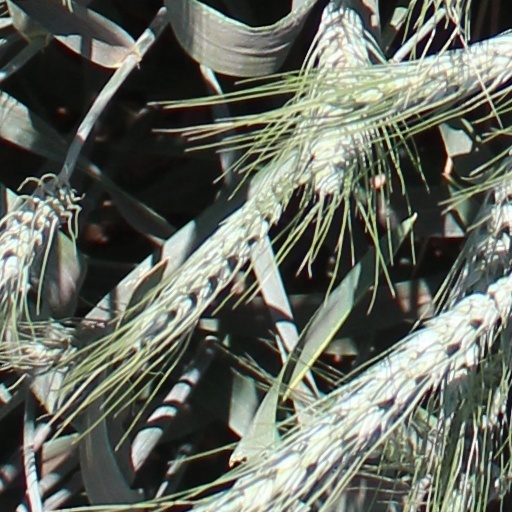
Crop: wheat